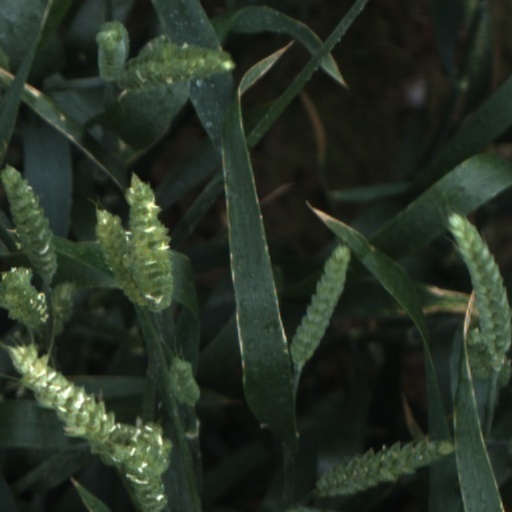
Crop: wheat